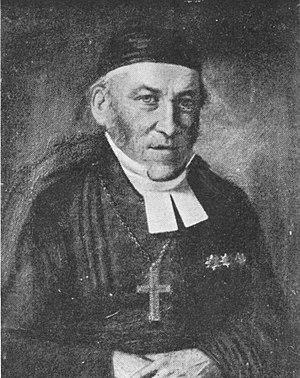
L'archidiocèse de Turku est le plus ancien diocèse de Finlande.